Monte Pedroso

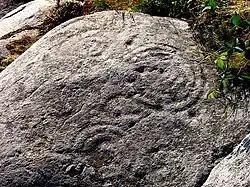
Petroglyphs close to the summit

Monte Pedroso is a granite summit close to Santiago de Compostela, Spain.